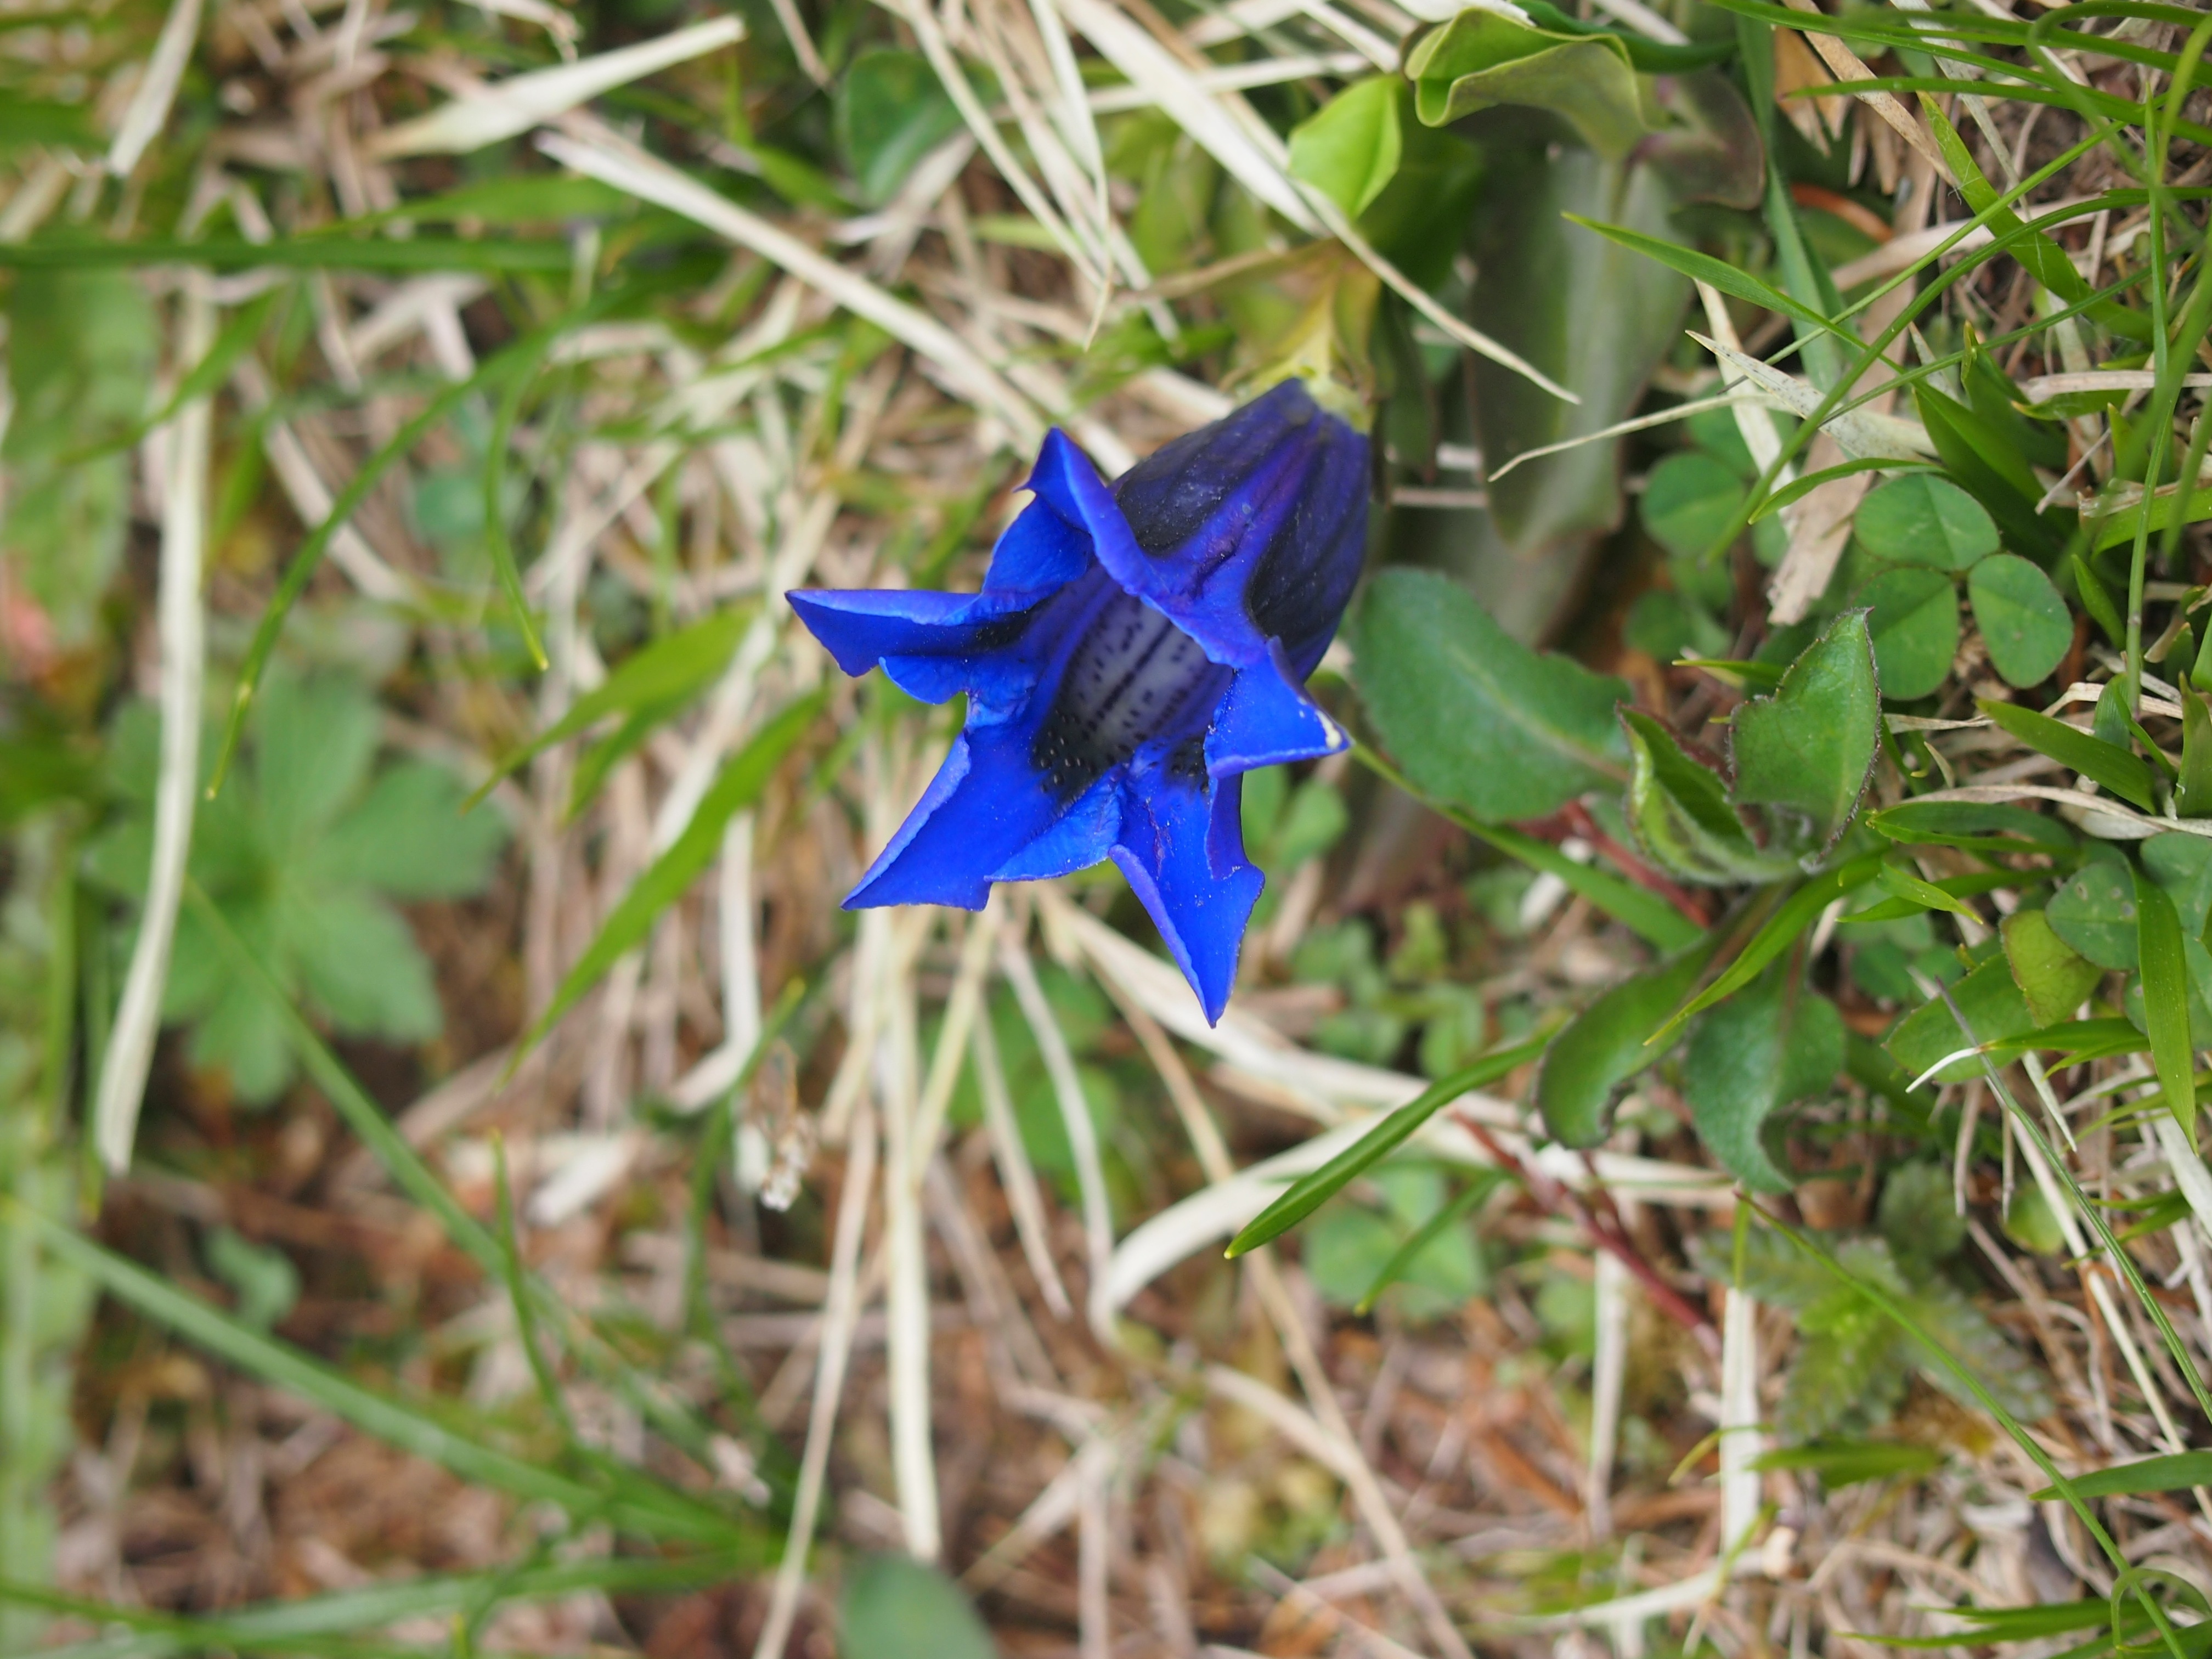
nature, plant, flower, alpine, botany, blue, flora, wild flower, blue flower, wildflower, mountains, gentian, mountain flowers, blue gentian, flowering plant, alpine flower, bellflower family, bells gentian, land plant, fawn lily